Sudheer Varma

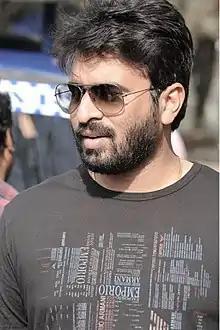
Varma in 2018

Sudheer Varma is an Indian film director and writer who predominantly works in Telugu cinema. He made his directorial debut with the film "Swamy Ra Ra" (2013). He later directed films such as "Dohchay" (2015), "Keshava" (2017), and "Ranarangam" (2019).